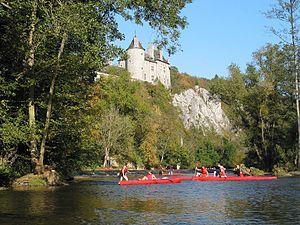
Dréhance est une section de la ville belge de Dinant située en Région wallonne dans la province de Namur.